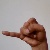
The image shows a hand gesture representing the letter 'J' in Indian Sign Language.